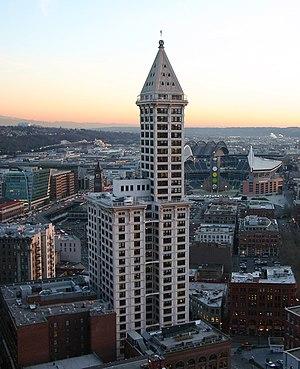
La Smith Tower est un immeuble situé dans le quartier de Pioneer Square à Seattle aux États-Unis. Il fut construit de 1910 à 1914, c'est le plus ancien gratte-ciel de la ville. Il porte le nom du magnat Lyman Cornelius Smith. Avec 159 mètres de hauteur, il représentait le plus haut immeuble de la côte ouest jusqu'à l'édification de la Space Needle en 1962.